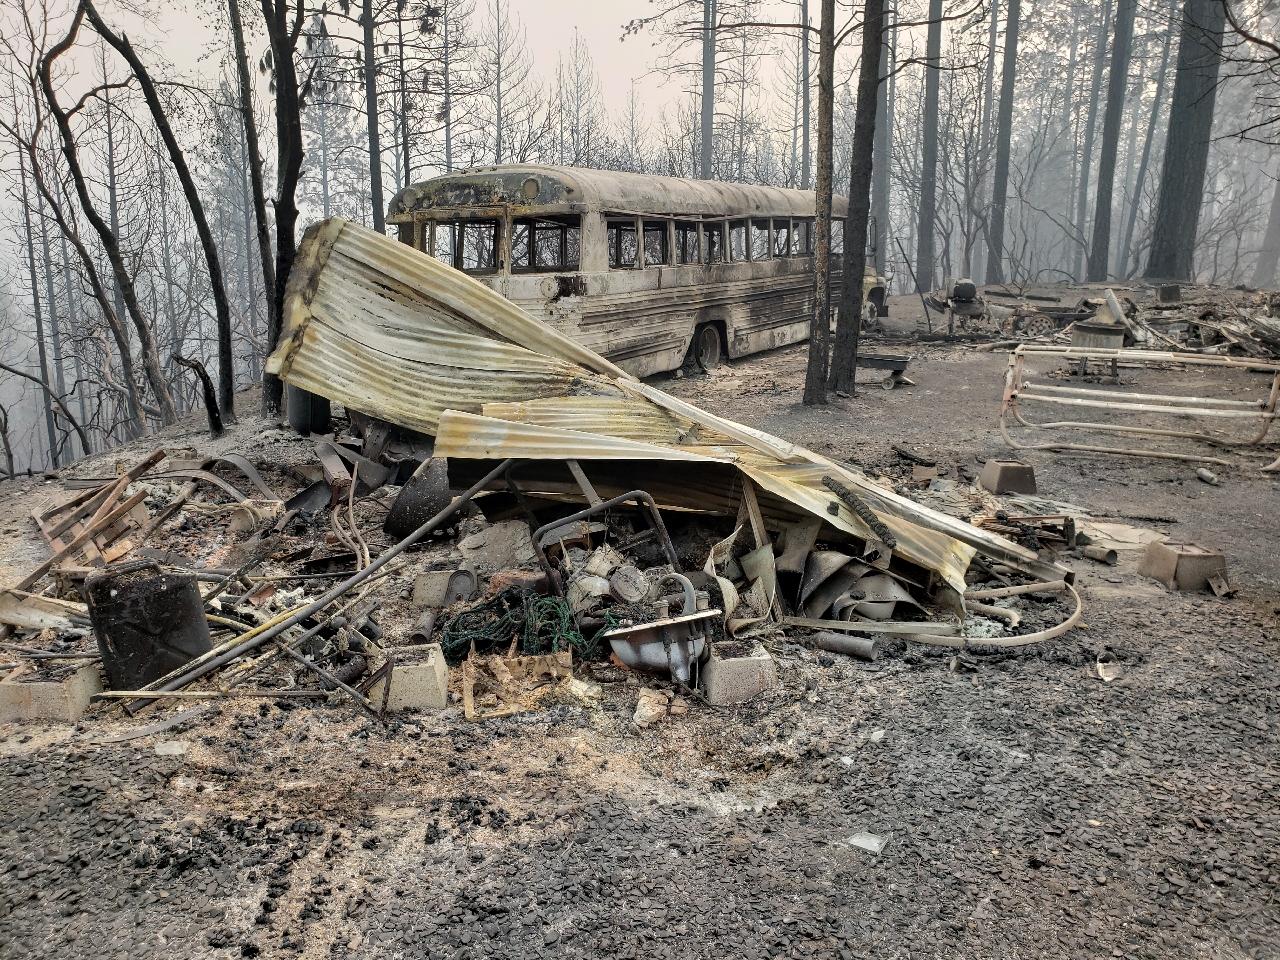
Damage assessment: destroyed